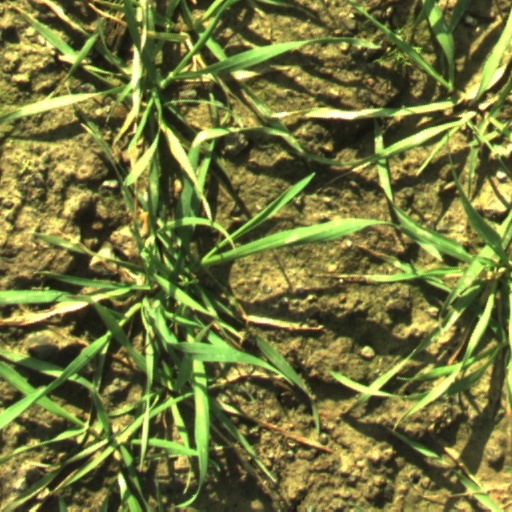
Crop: wheat